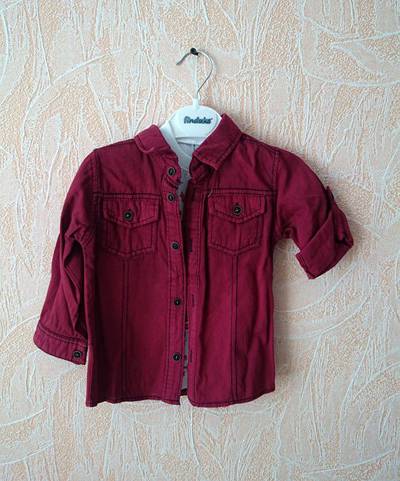
Waste category: clothes